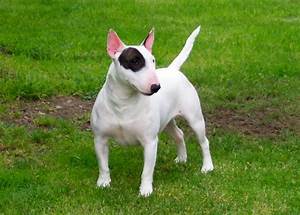
Label: cane